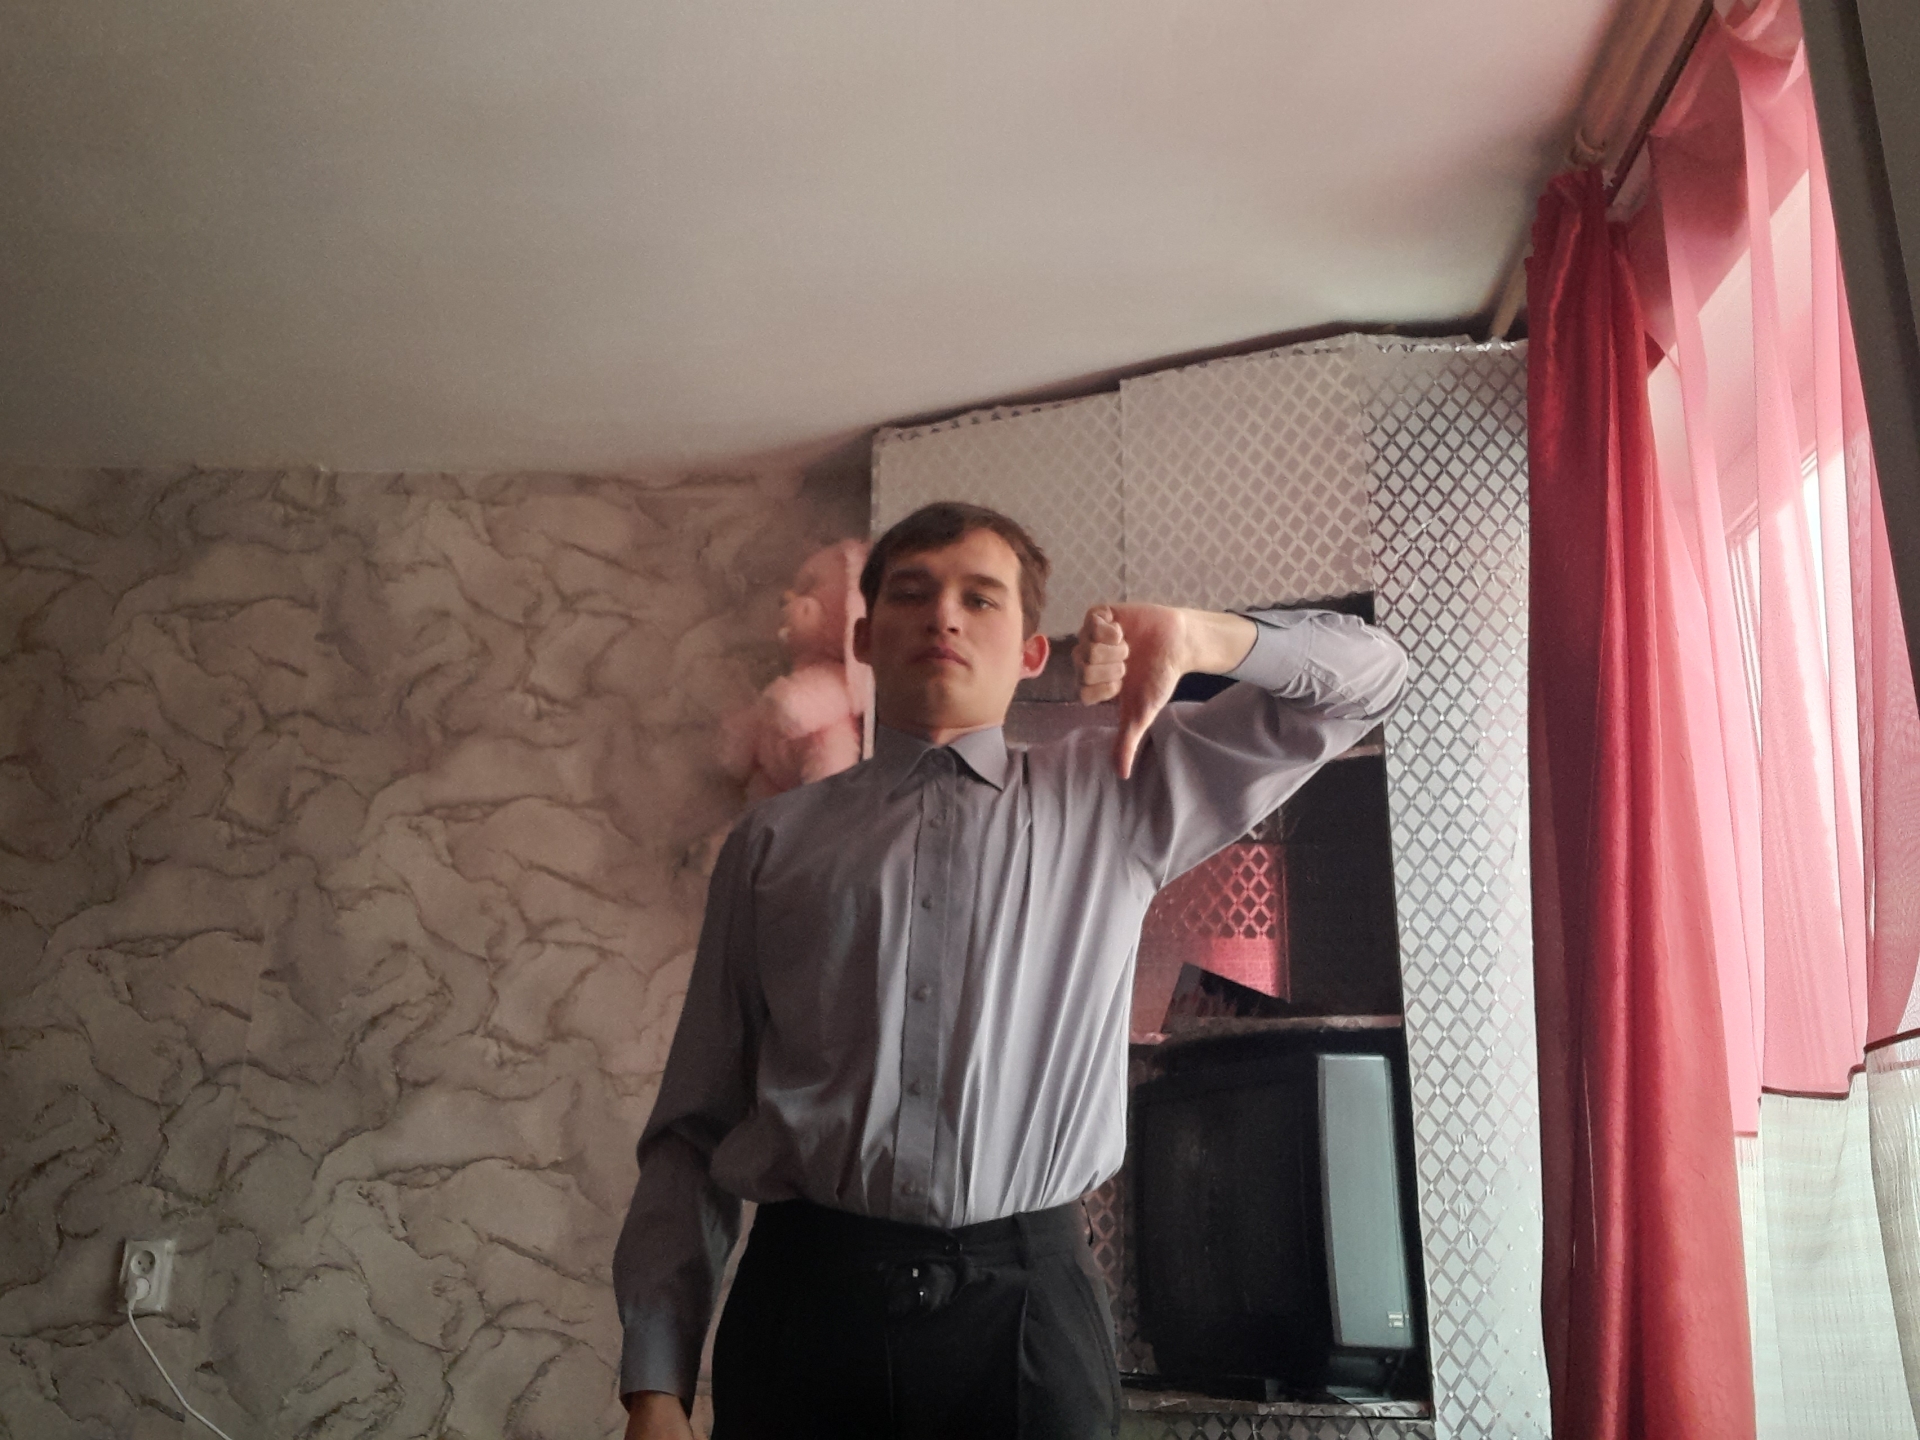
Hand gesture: dislike